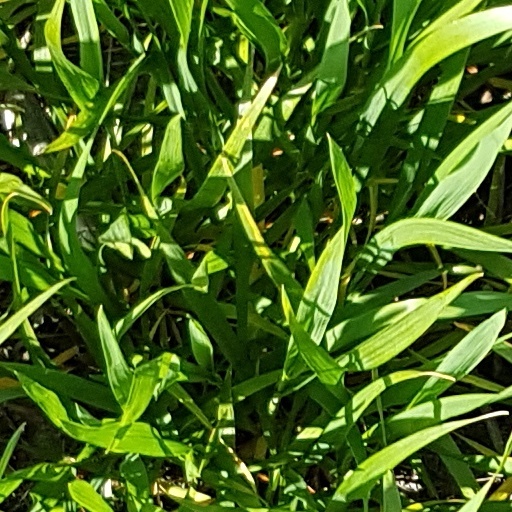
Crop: wheat